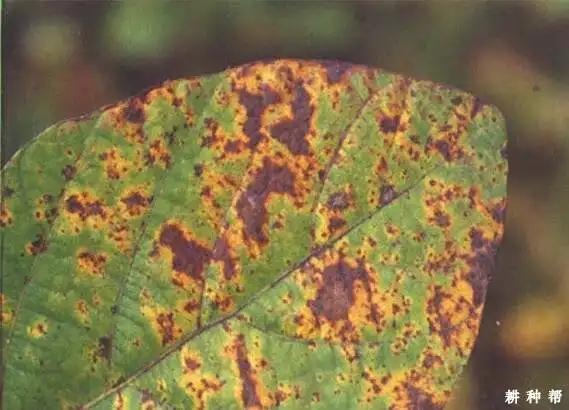
Plant: Soybean
Disease: soybean brown spot